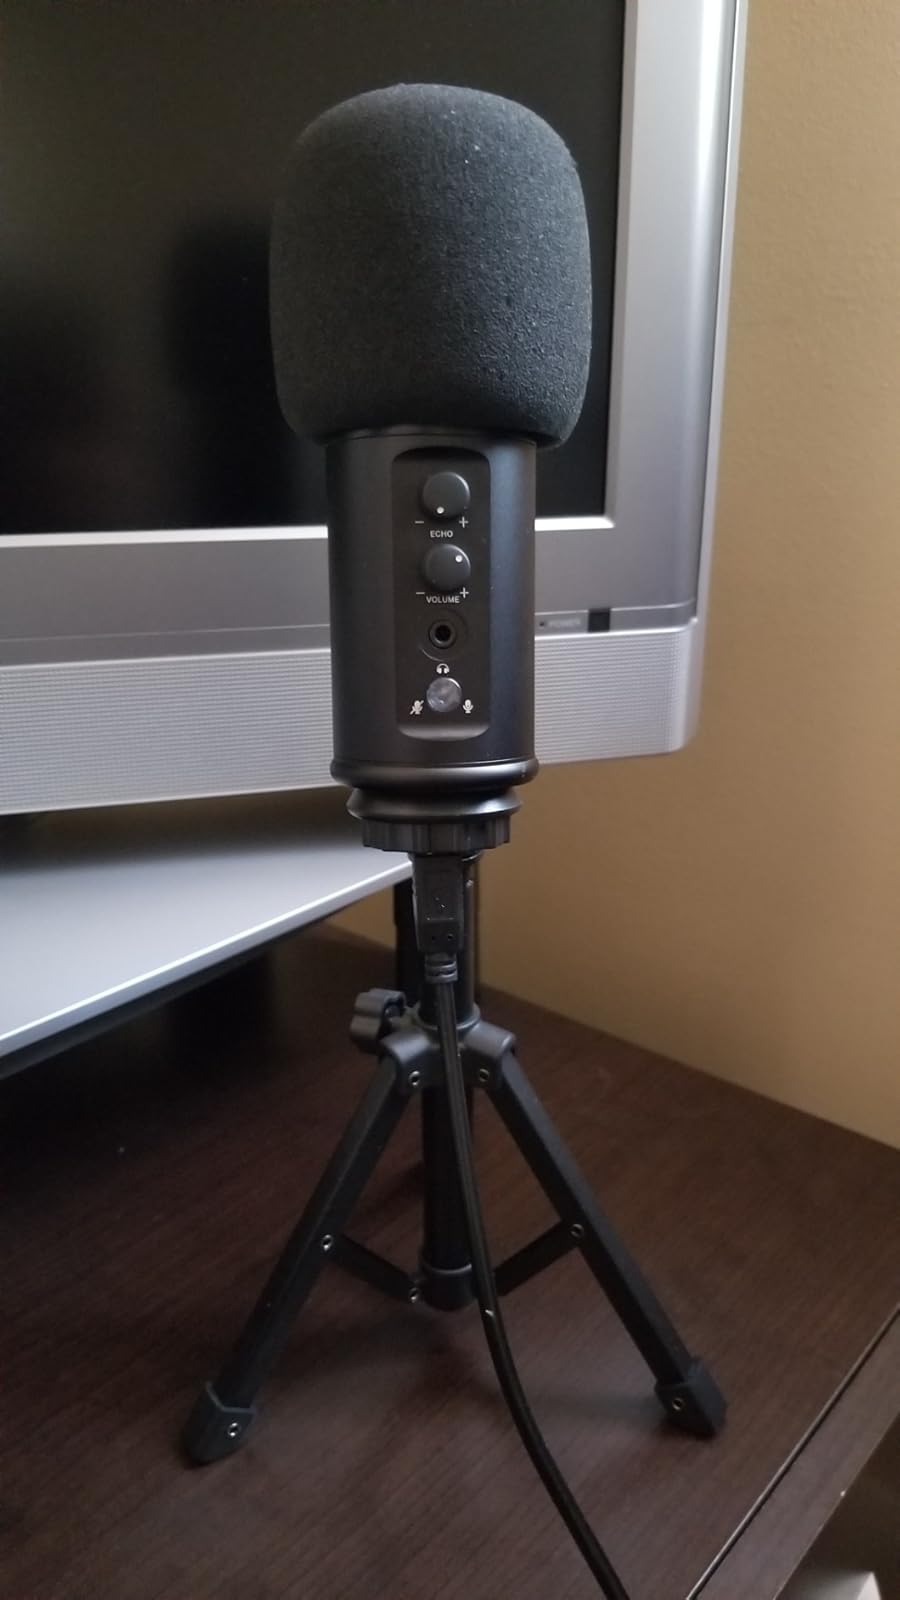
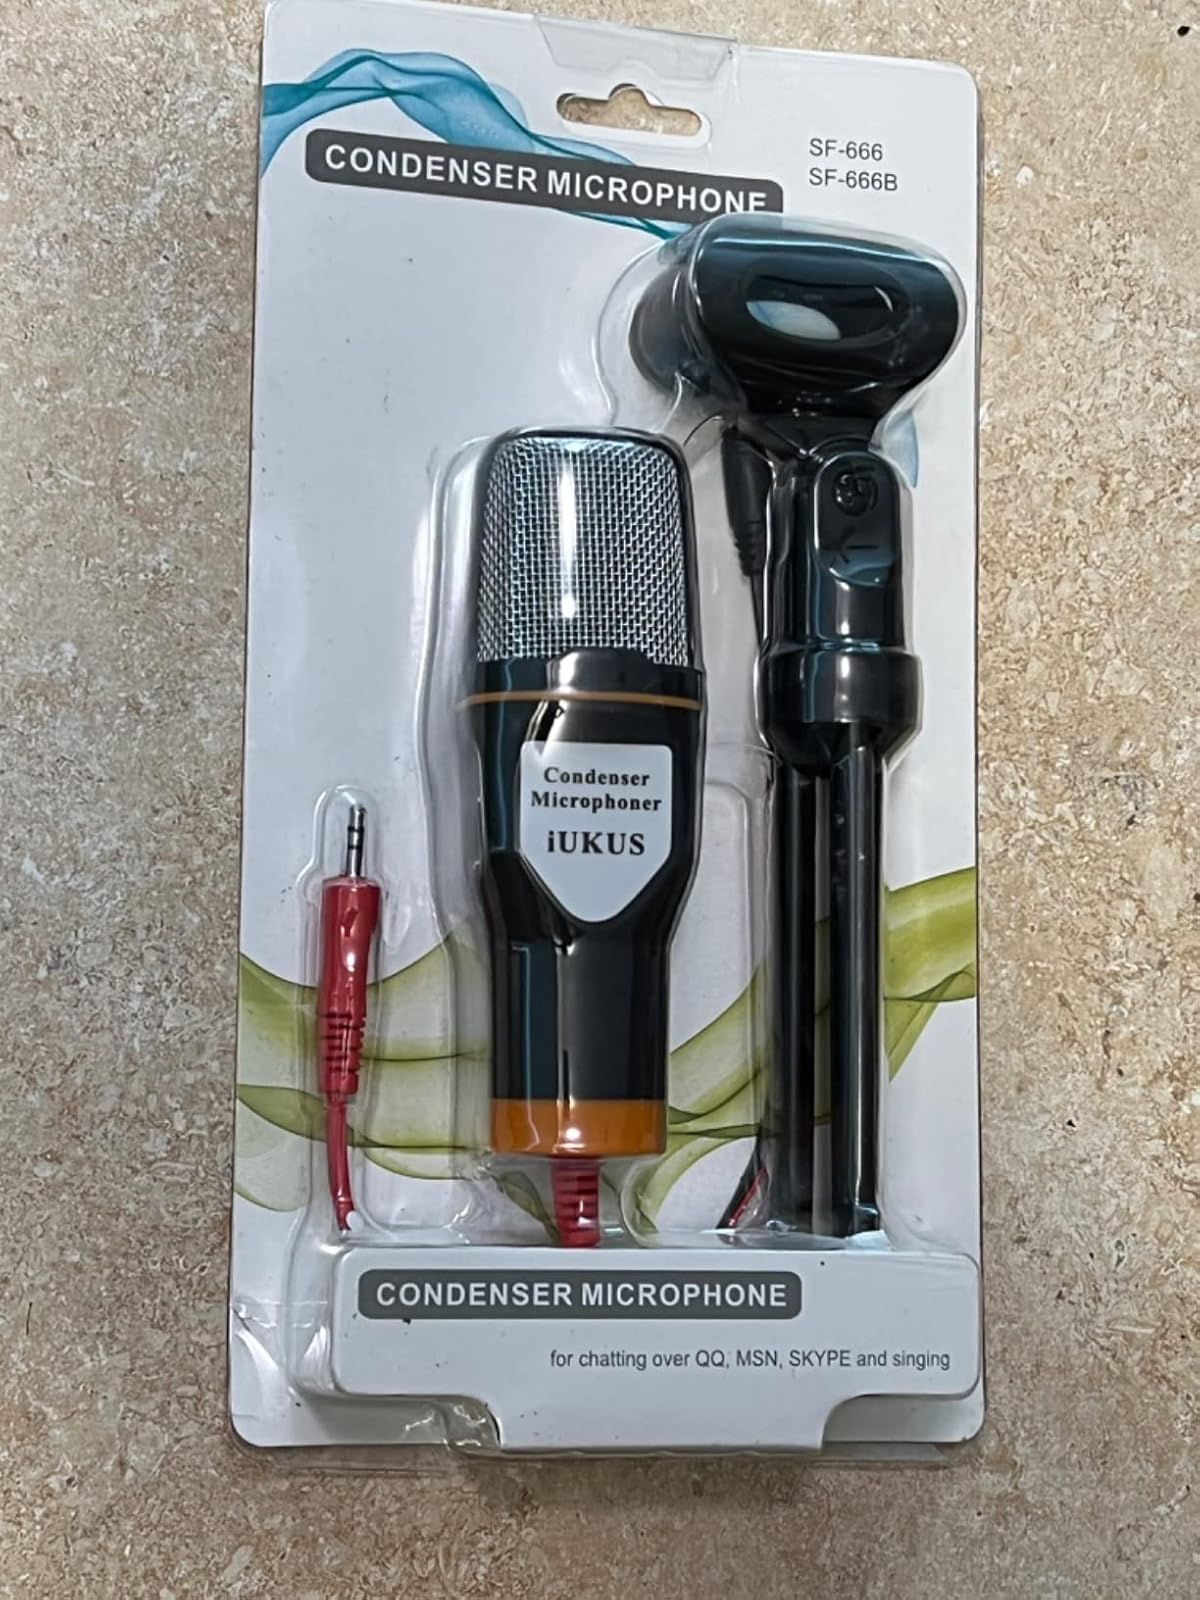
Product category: microphone
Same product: no